Erzsébet Kútvölgyi

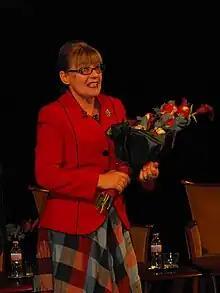

Erzsébet Kútvölgyi (born November 14, 1950) is a Jászai Mari Award and Kossuth Prize-winning Hungarian actress.